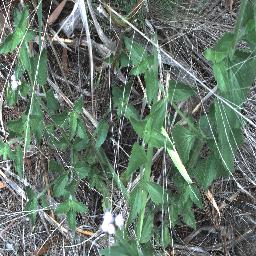
Label: siam_weed